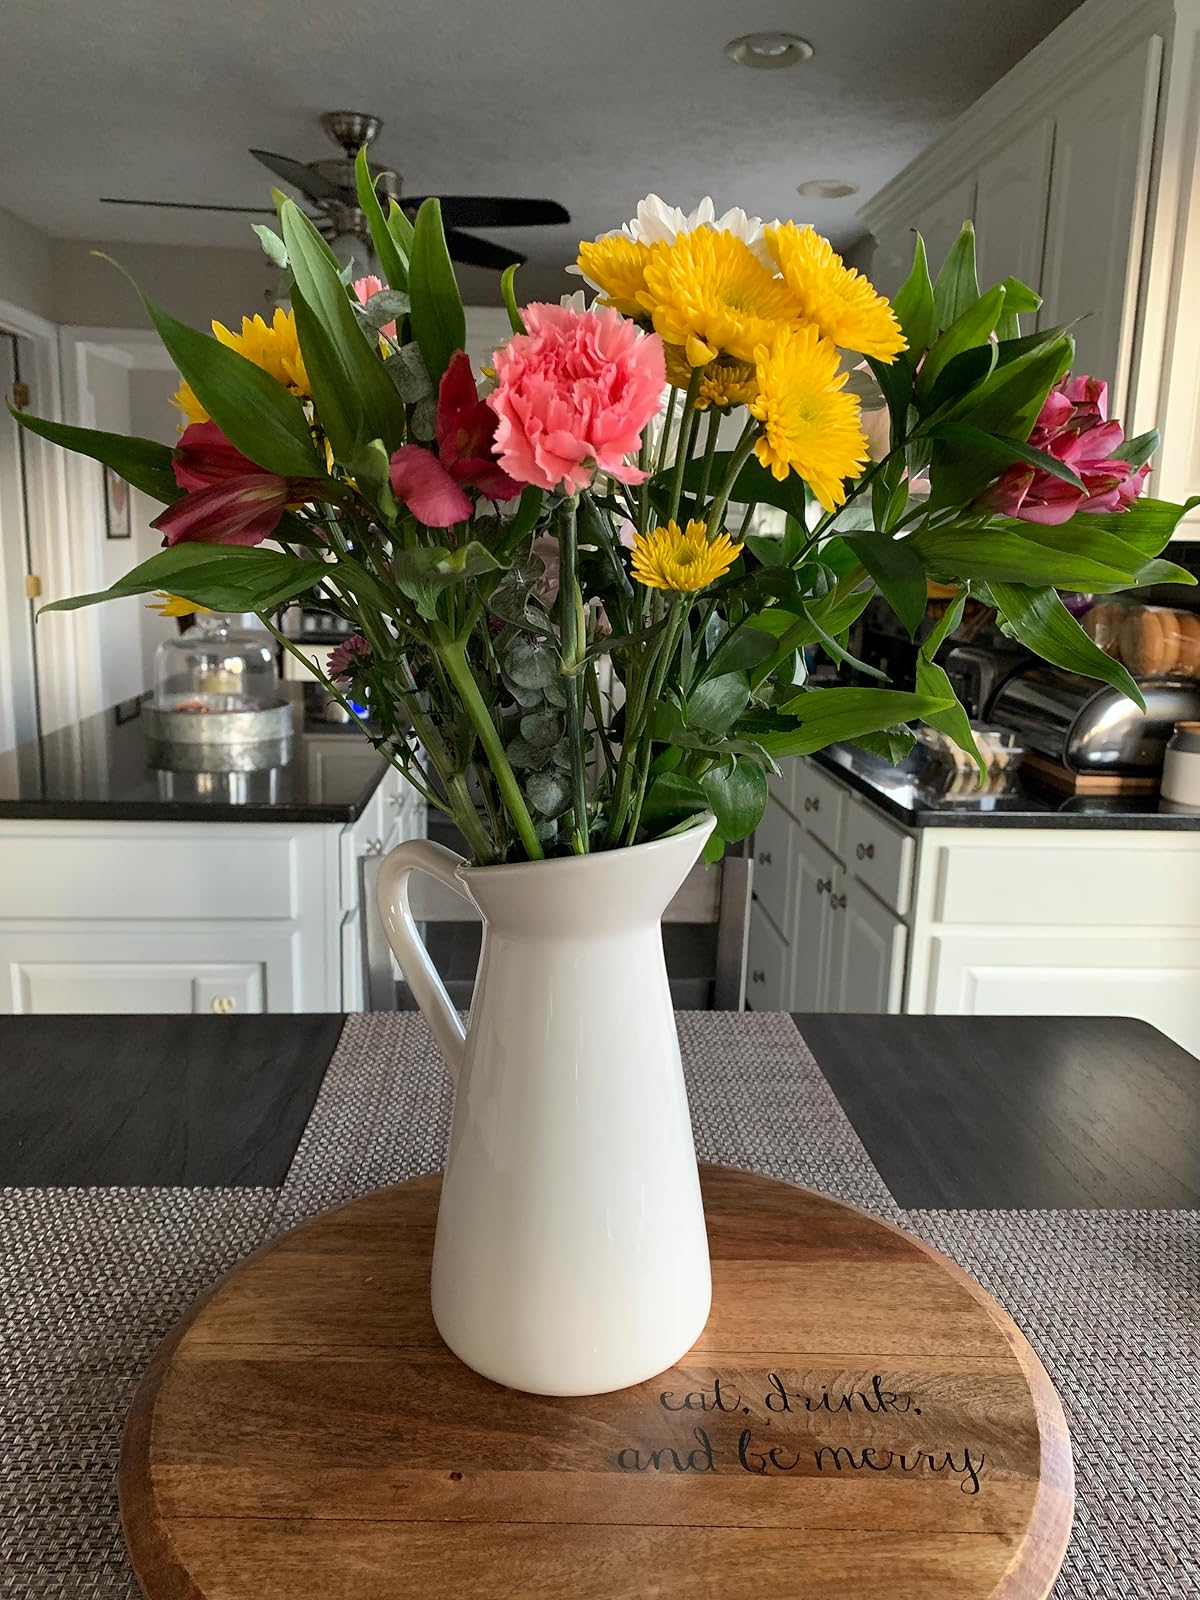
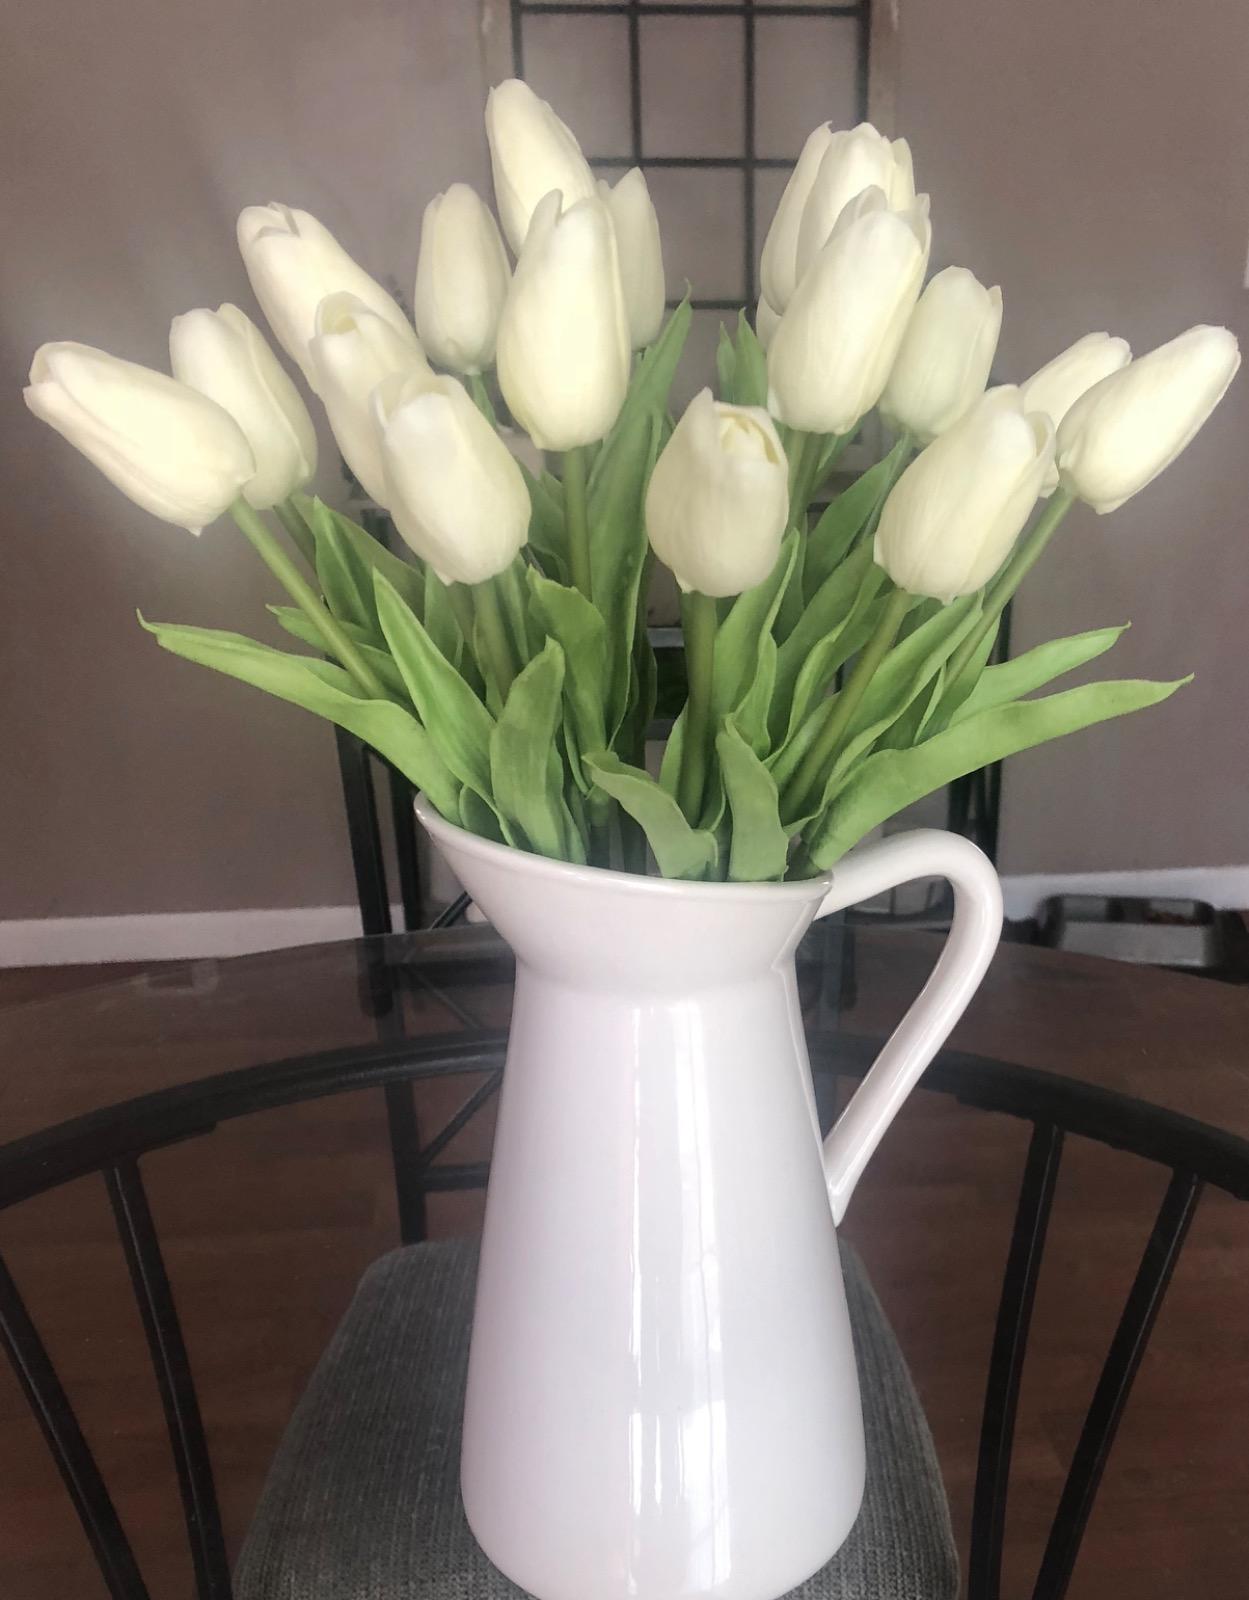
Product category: vase
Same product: yes